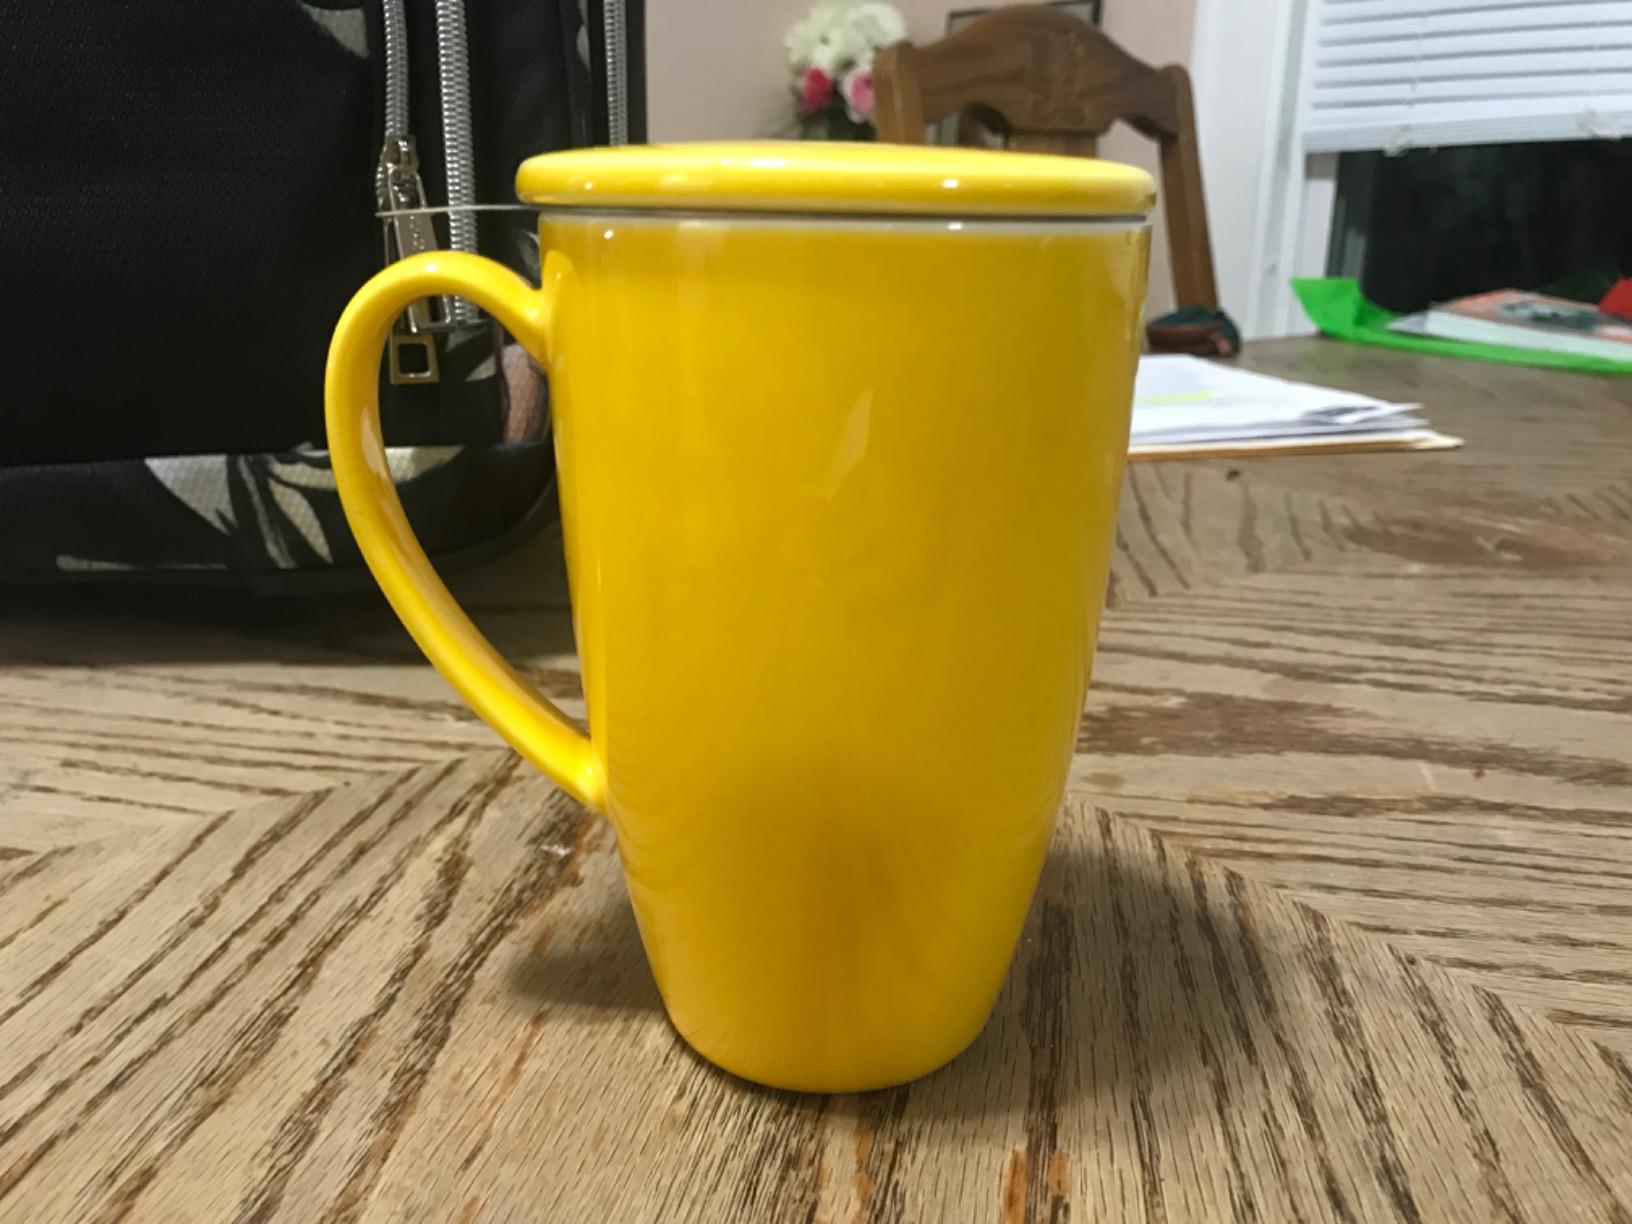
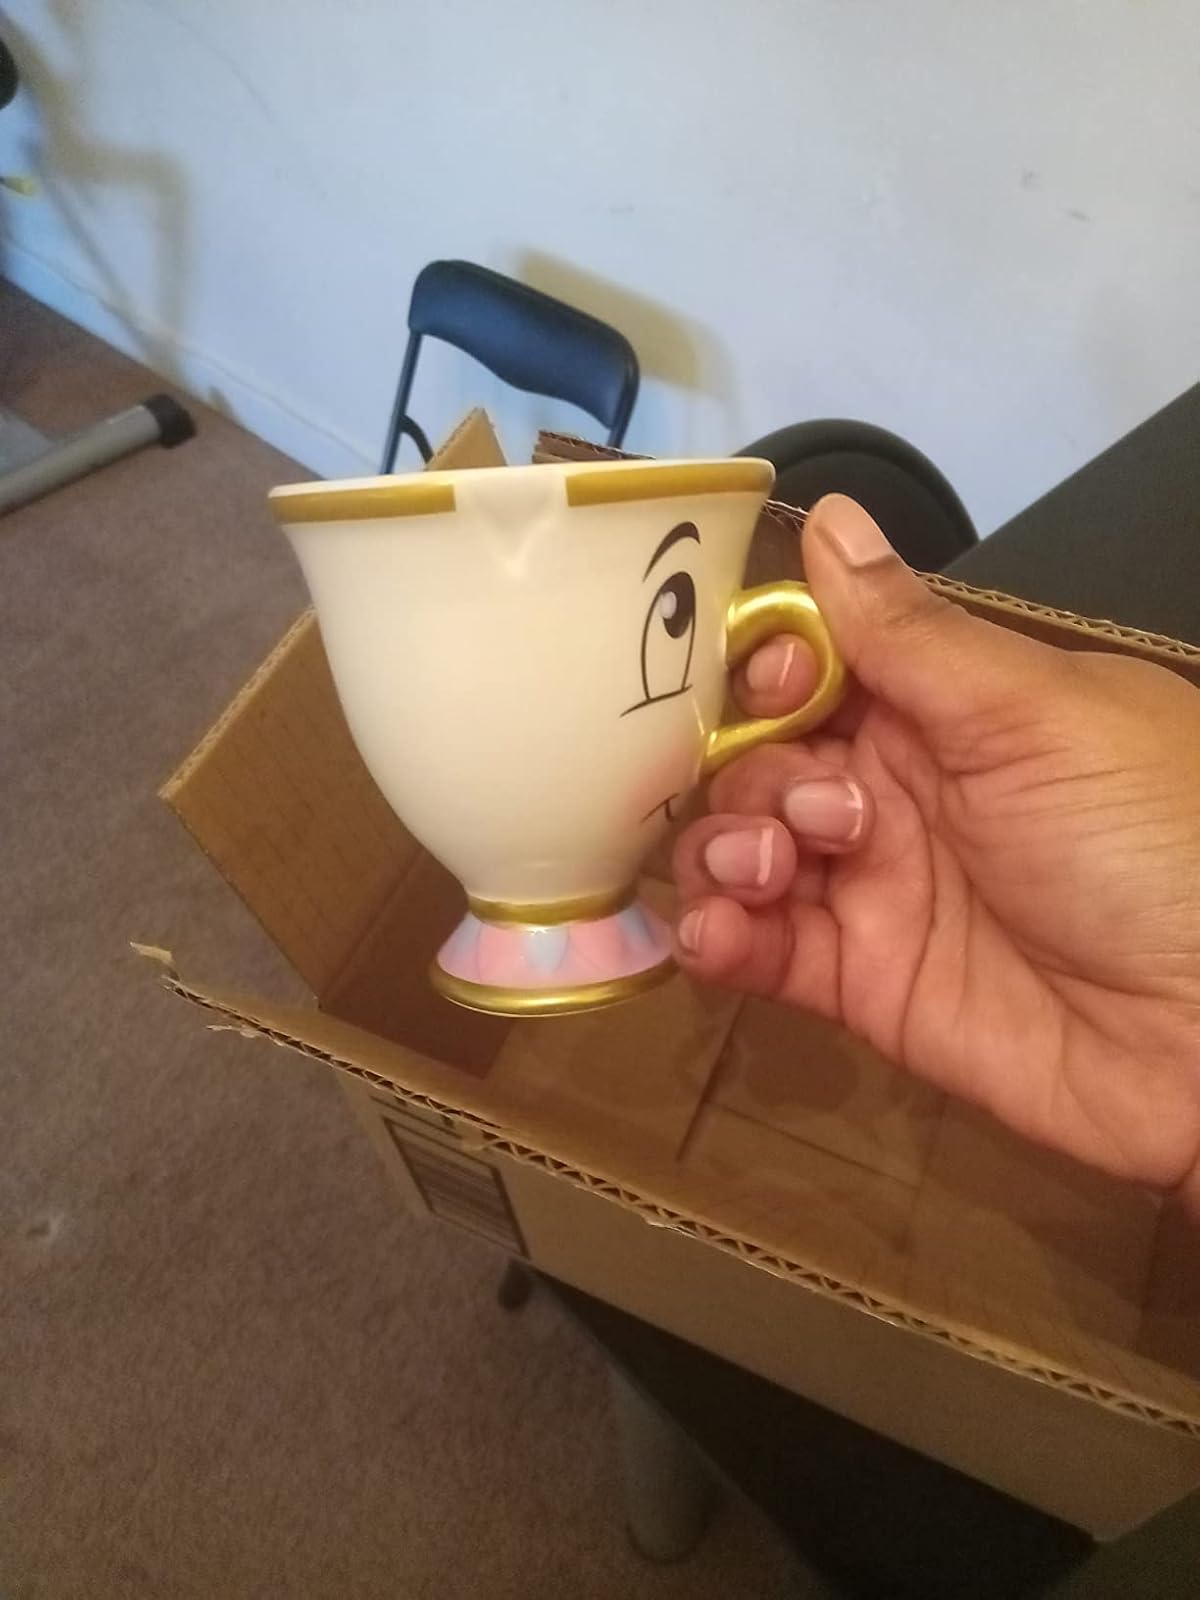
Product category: items_mug
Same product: no